Arturo Michelena

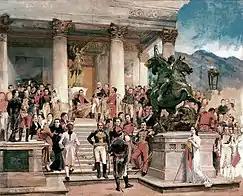
"El Panteon de los Heroes", 1898

Francisco Arturo Michelena Castillo (16 June 1863 – 29 July 1898) was a Venezuelan painter known for his historical and genre scenes and portraits.